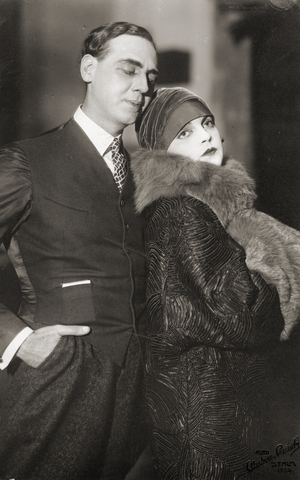
Ernst Hugo Alexis Olsson, né le 4 février 1886 à Varberg et mort le 14 février 1966 à Stockholm, est un acteur suédois, connu sous le nom de scène de Hugo Björne.